Ancel Henry Bassett

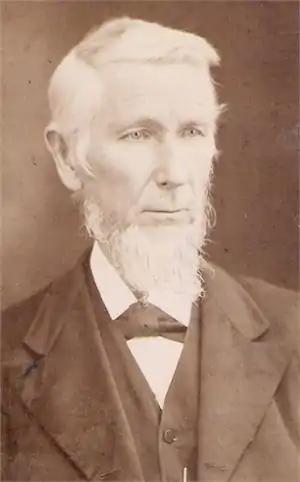
Basset in 1883

Ancel Henry Bassett (July 1, 1809 – August 30, 1886) was a Methodist minister, author, editor, and historian who left the Methodist Episcopal Church to join the Methodist Protestant Church soon after its founding in 1830. He became an influential leader of that denomination, editing one of its primary periodicals, the "Western Recorder". In 1875, the General Conference of the Methodist Protestant Church requested that he write and publish a denominational history, which was published in 1877.